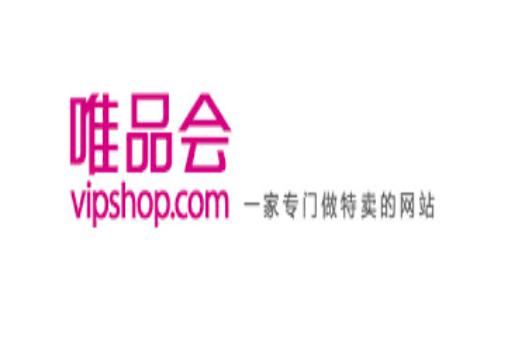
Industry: Necessities